Toy gun

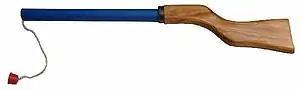
Pop Gun, 2009

Toy guns are toys which imitate real guns, but are designed for recreational sport or casual play by children. From hand-carved wooden replicas to factory-produced pop guns and cap guns, toy guns come in all sizes, prices and materials such as wood, metal, plastic or any combination thereof. Many newer toy guns are brightly colored and oddly shaped to prevent them from being mistaken for real firearms.